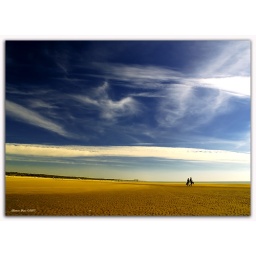
Wet sand under a painted sky